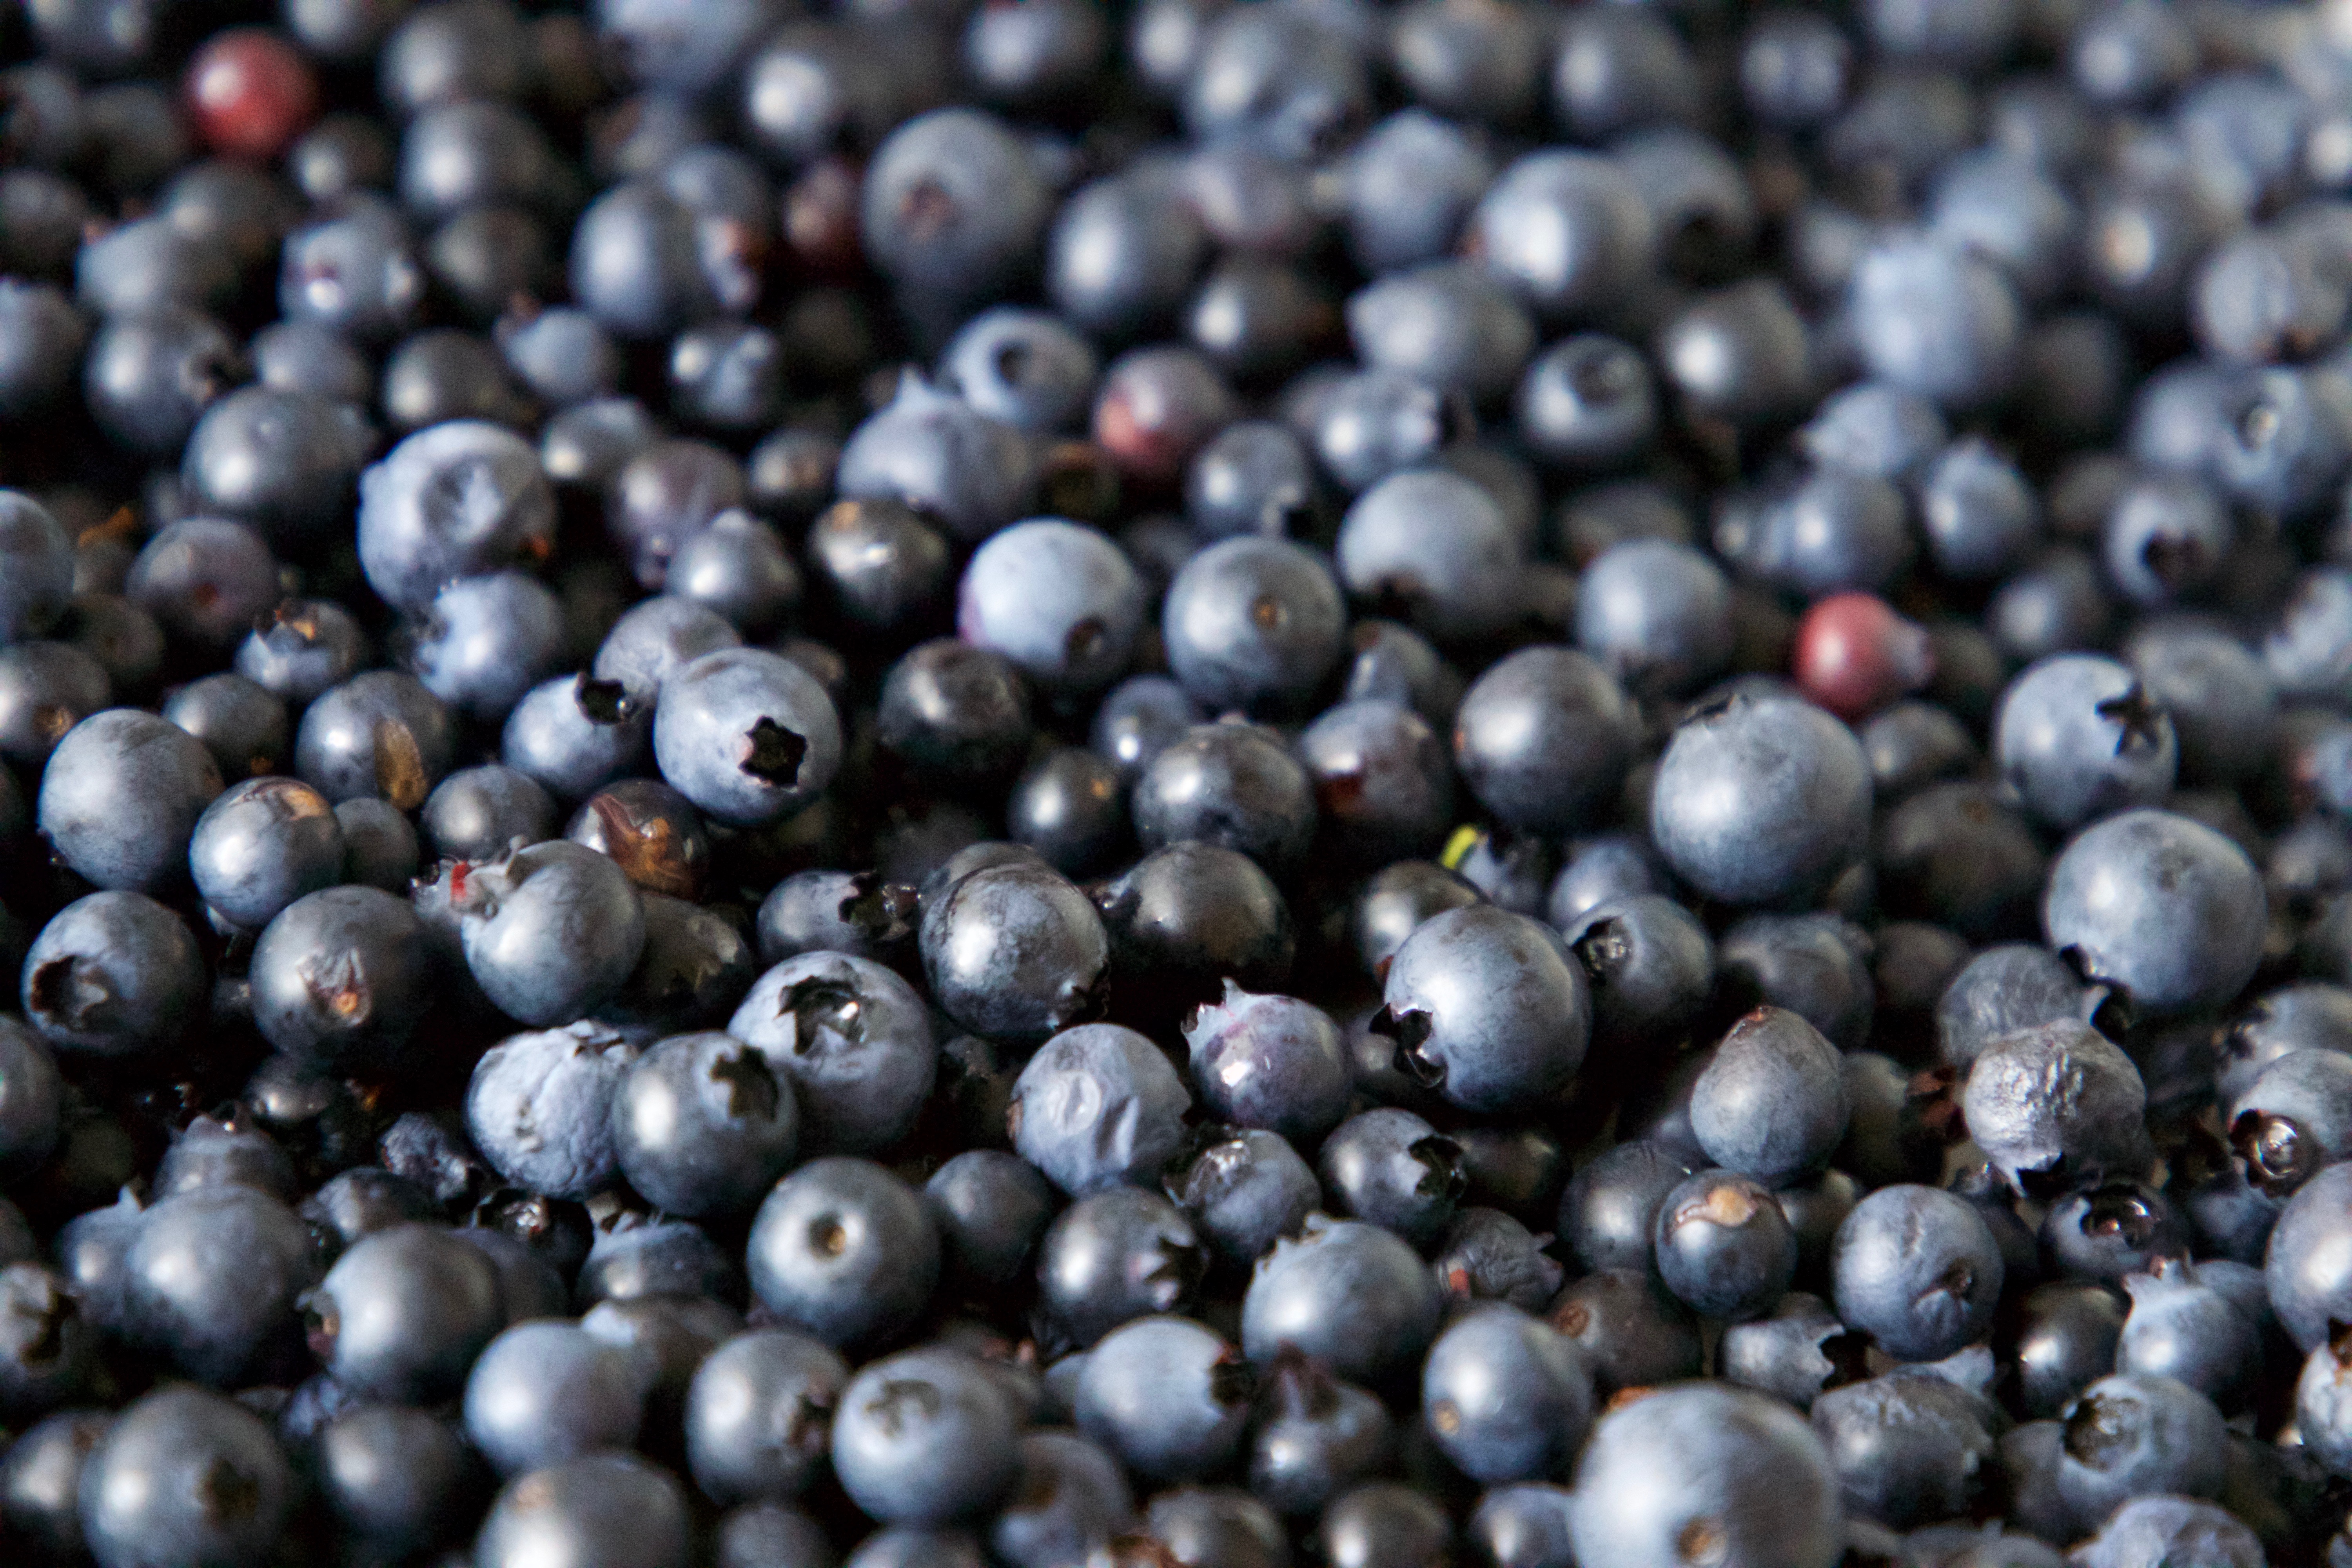
bilberry, berry, natural foods, fruit, huckleberry, superfood, food, juniper berry, plant, blueberry, zante currant, prunus spinosa, frutti di bosco, Superfruit, chokeberry, elderberry, local food, currant, damson, produce, seedless fruit, juniper, vitis, grape